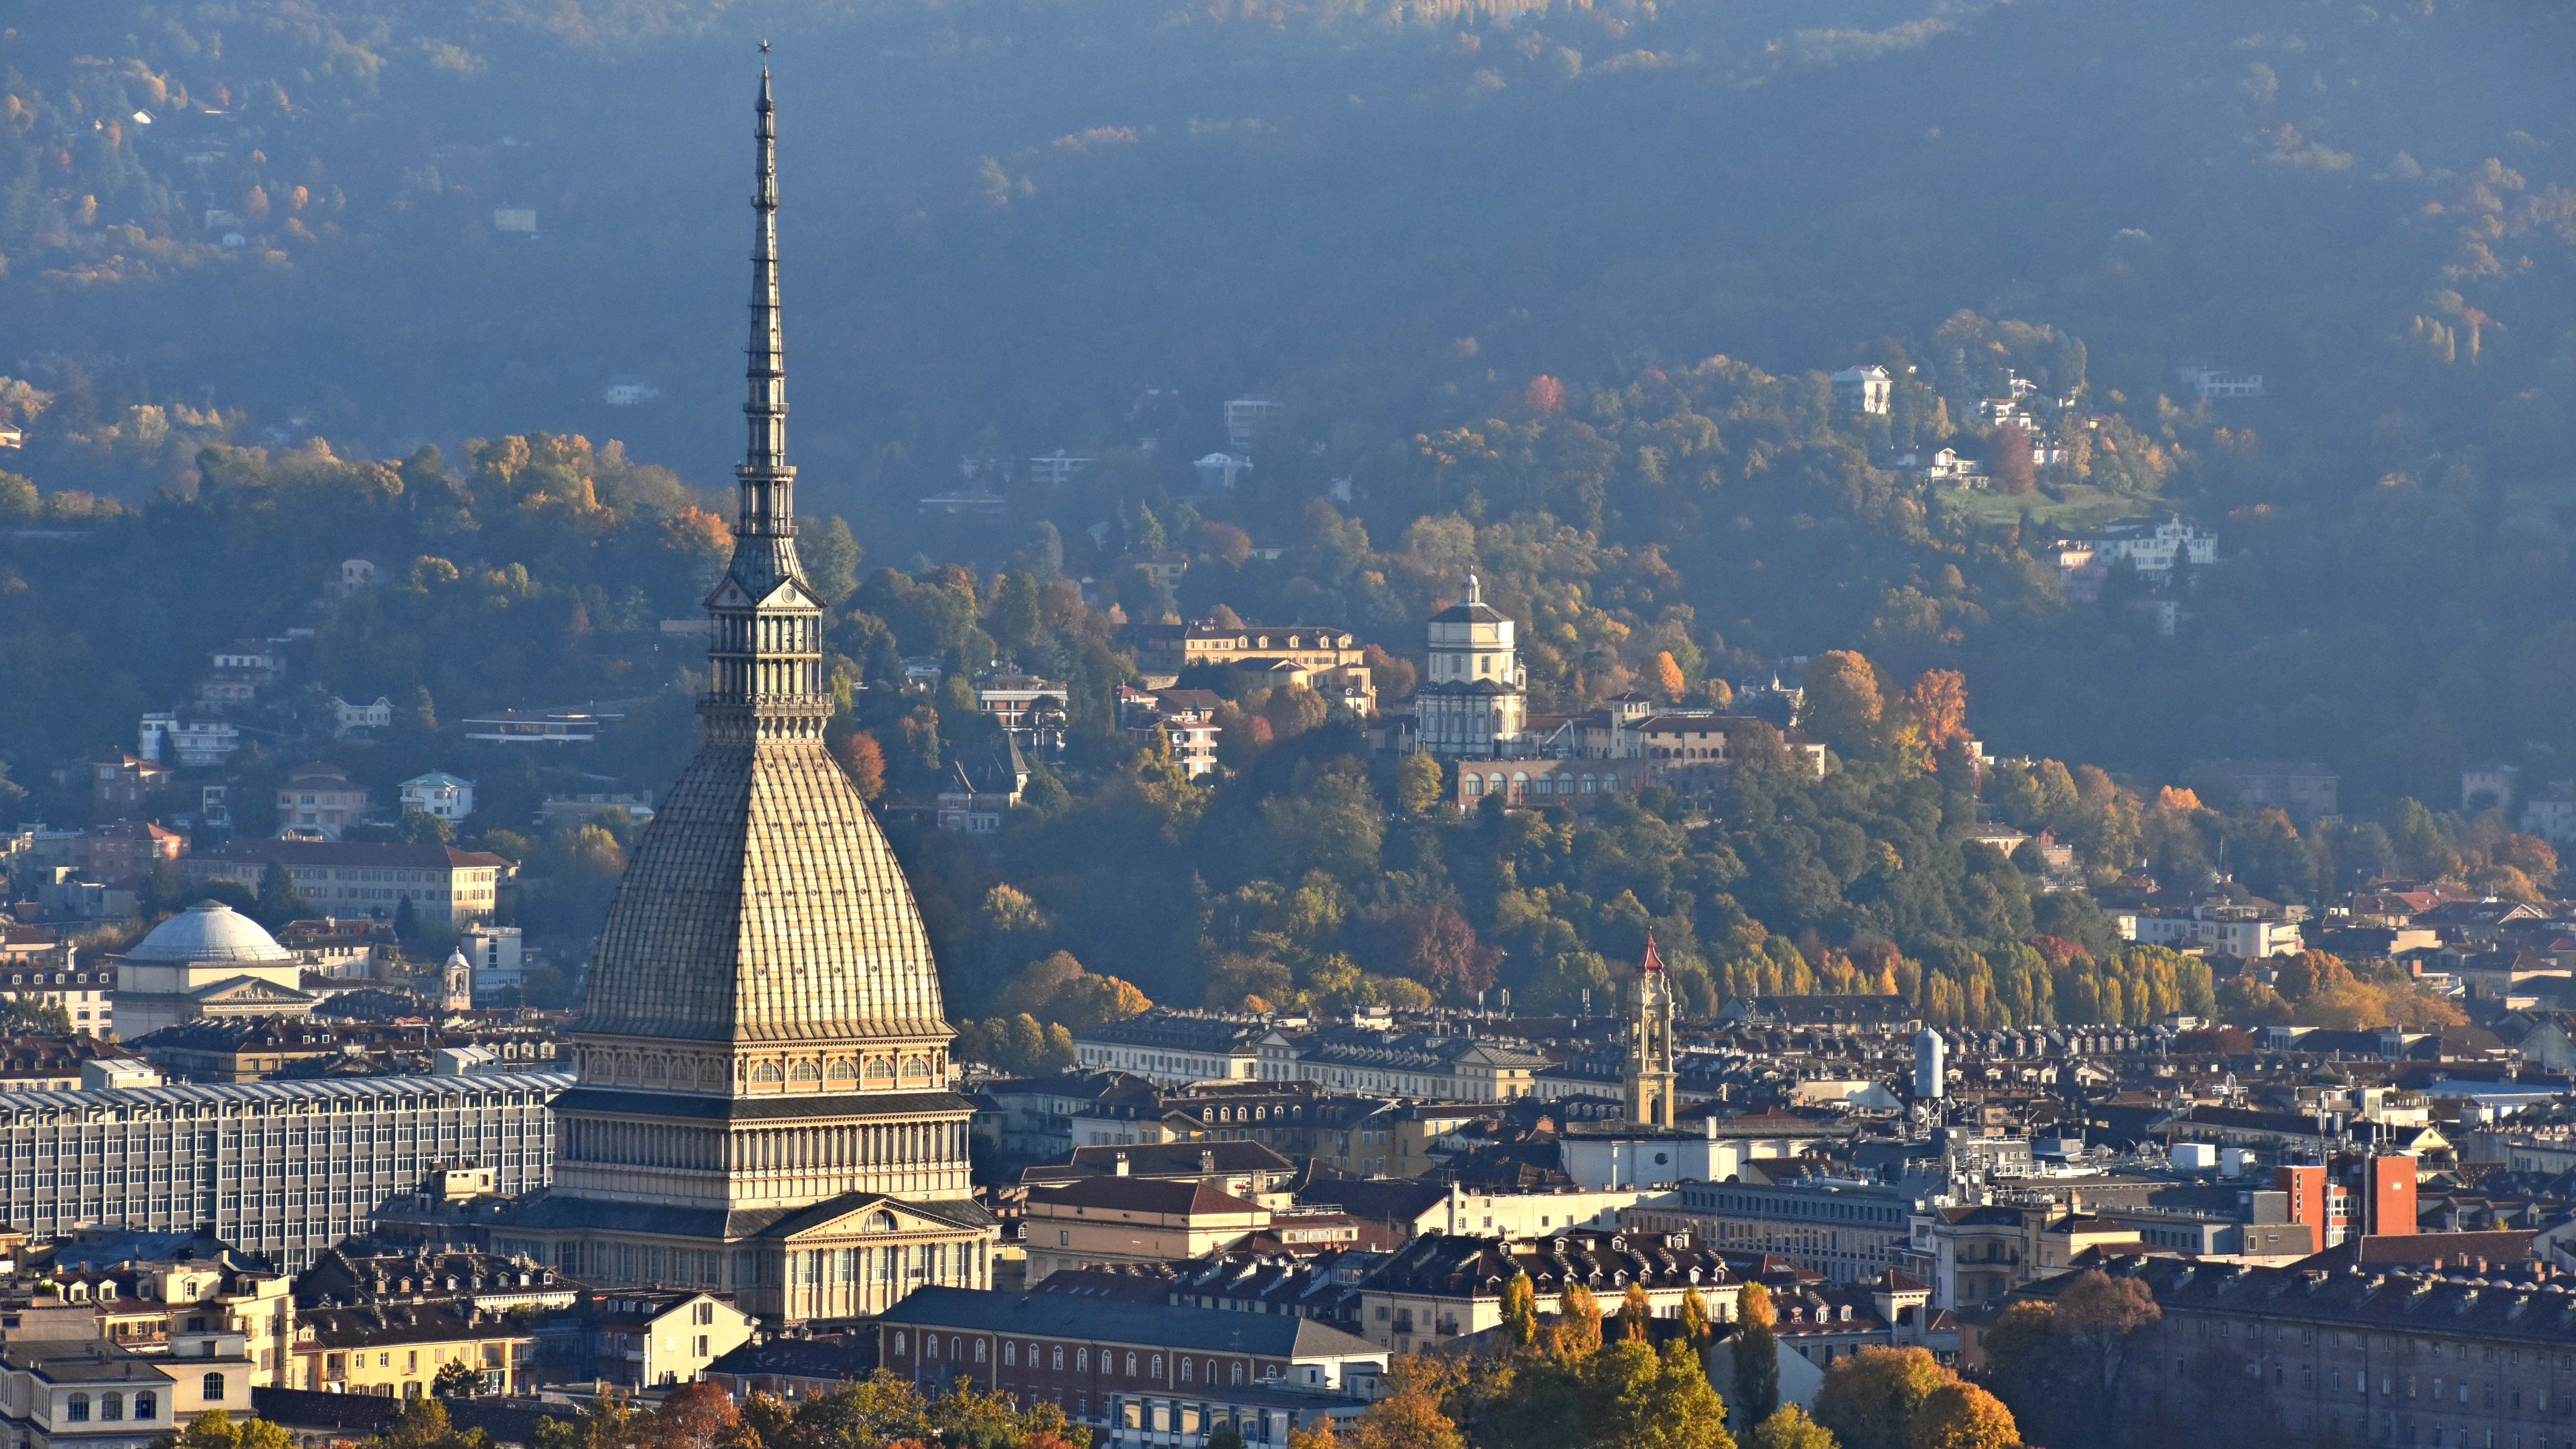
landscape, horizon, skyline, photography, balloon, city, skyscraper, cityscape, panorama, downtown, dusk, evening, tower, landmark, spire, mole, piemonte, metropolis, torino, bird's eye view, aerial photography, urban area, human settlement, atmosphere of earth, metropolitan area